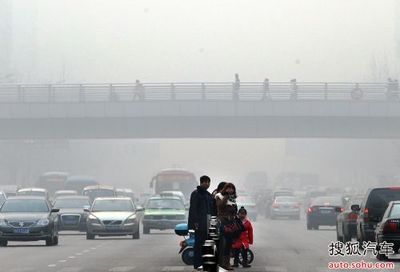
Weather: foggy or hazy